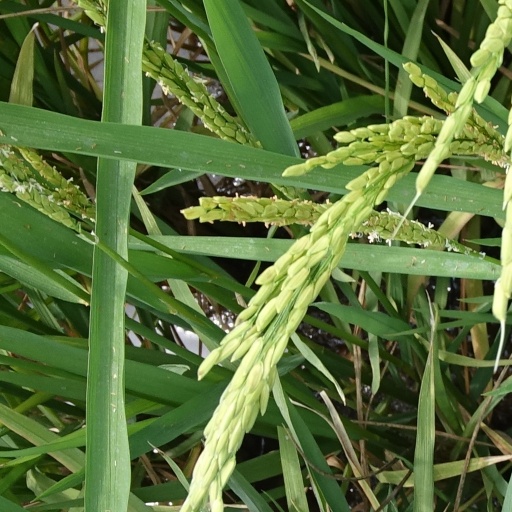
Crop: rice